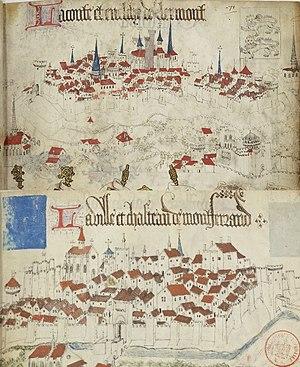
La période médiévale de l'actuelle commune de Clermont-Ferrand est marquée par la présence de deux villes distinctes et rivales mais intimement liées : Clermont et Montferrand. La capitale de l'Auvergne, Clermont est issue de la ville épiscopale d'Arvernis qui va changer de nom au fil des VIIIᵉ et IXᵉ siècles pour devenir Clermont. La ville de Montferrand est une fondation des comtes d'Auvergne en 1120. Après une histoire conflictuelle, l'État imposera la fusion administrative des villes. Malgré cette bipolarisation urbaine, les deux villes sont issues d'un seul et même noyau urbain précédent, Augustonemetum. Voisines mais rivales, les deux cités sont liées et possèdent un contexte géohistorique commun et évoluent parallèlement dans une grande proximité, rendant leur histoire indissociable.